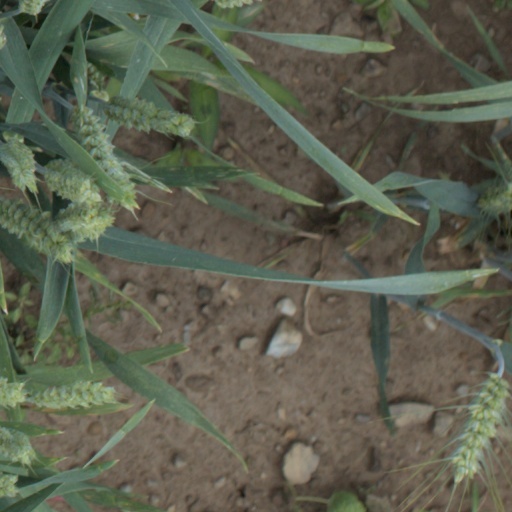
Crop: wheat